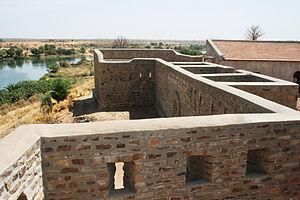
Fort de Médines, Région de Kayes au Mali
Cet article recense les sites concernés par l'observatoire mondial des monuments en 2002.
Médine est une ville du Mali, dans la commune de Hawa Dembaya, Cercle et région de Kayes, située sur la rive gauche du Sénégal, et à 12 km de Kayes, célèbre pour son fort construit à l’époque coloniale.
Cet article recense les sites inscrits au patrimoine mondial au Mali.